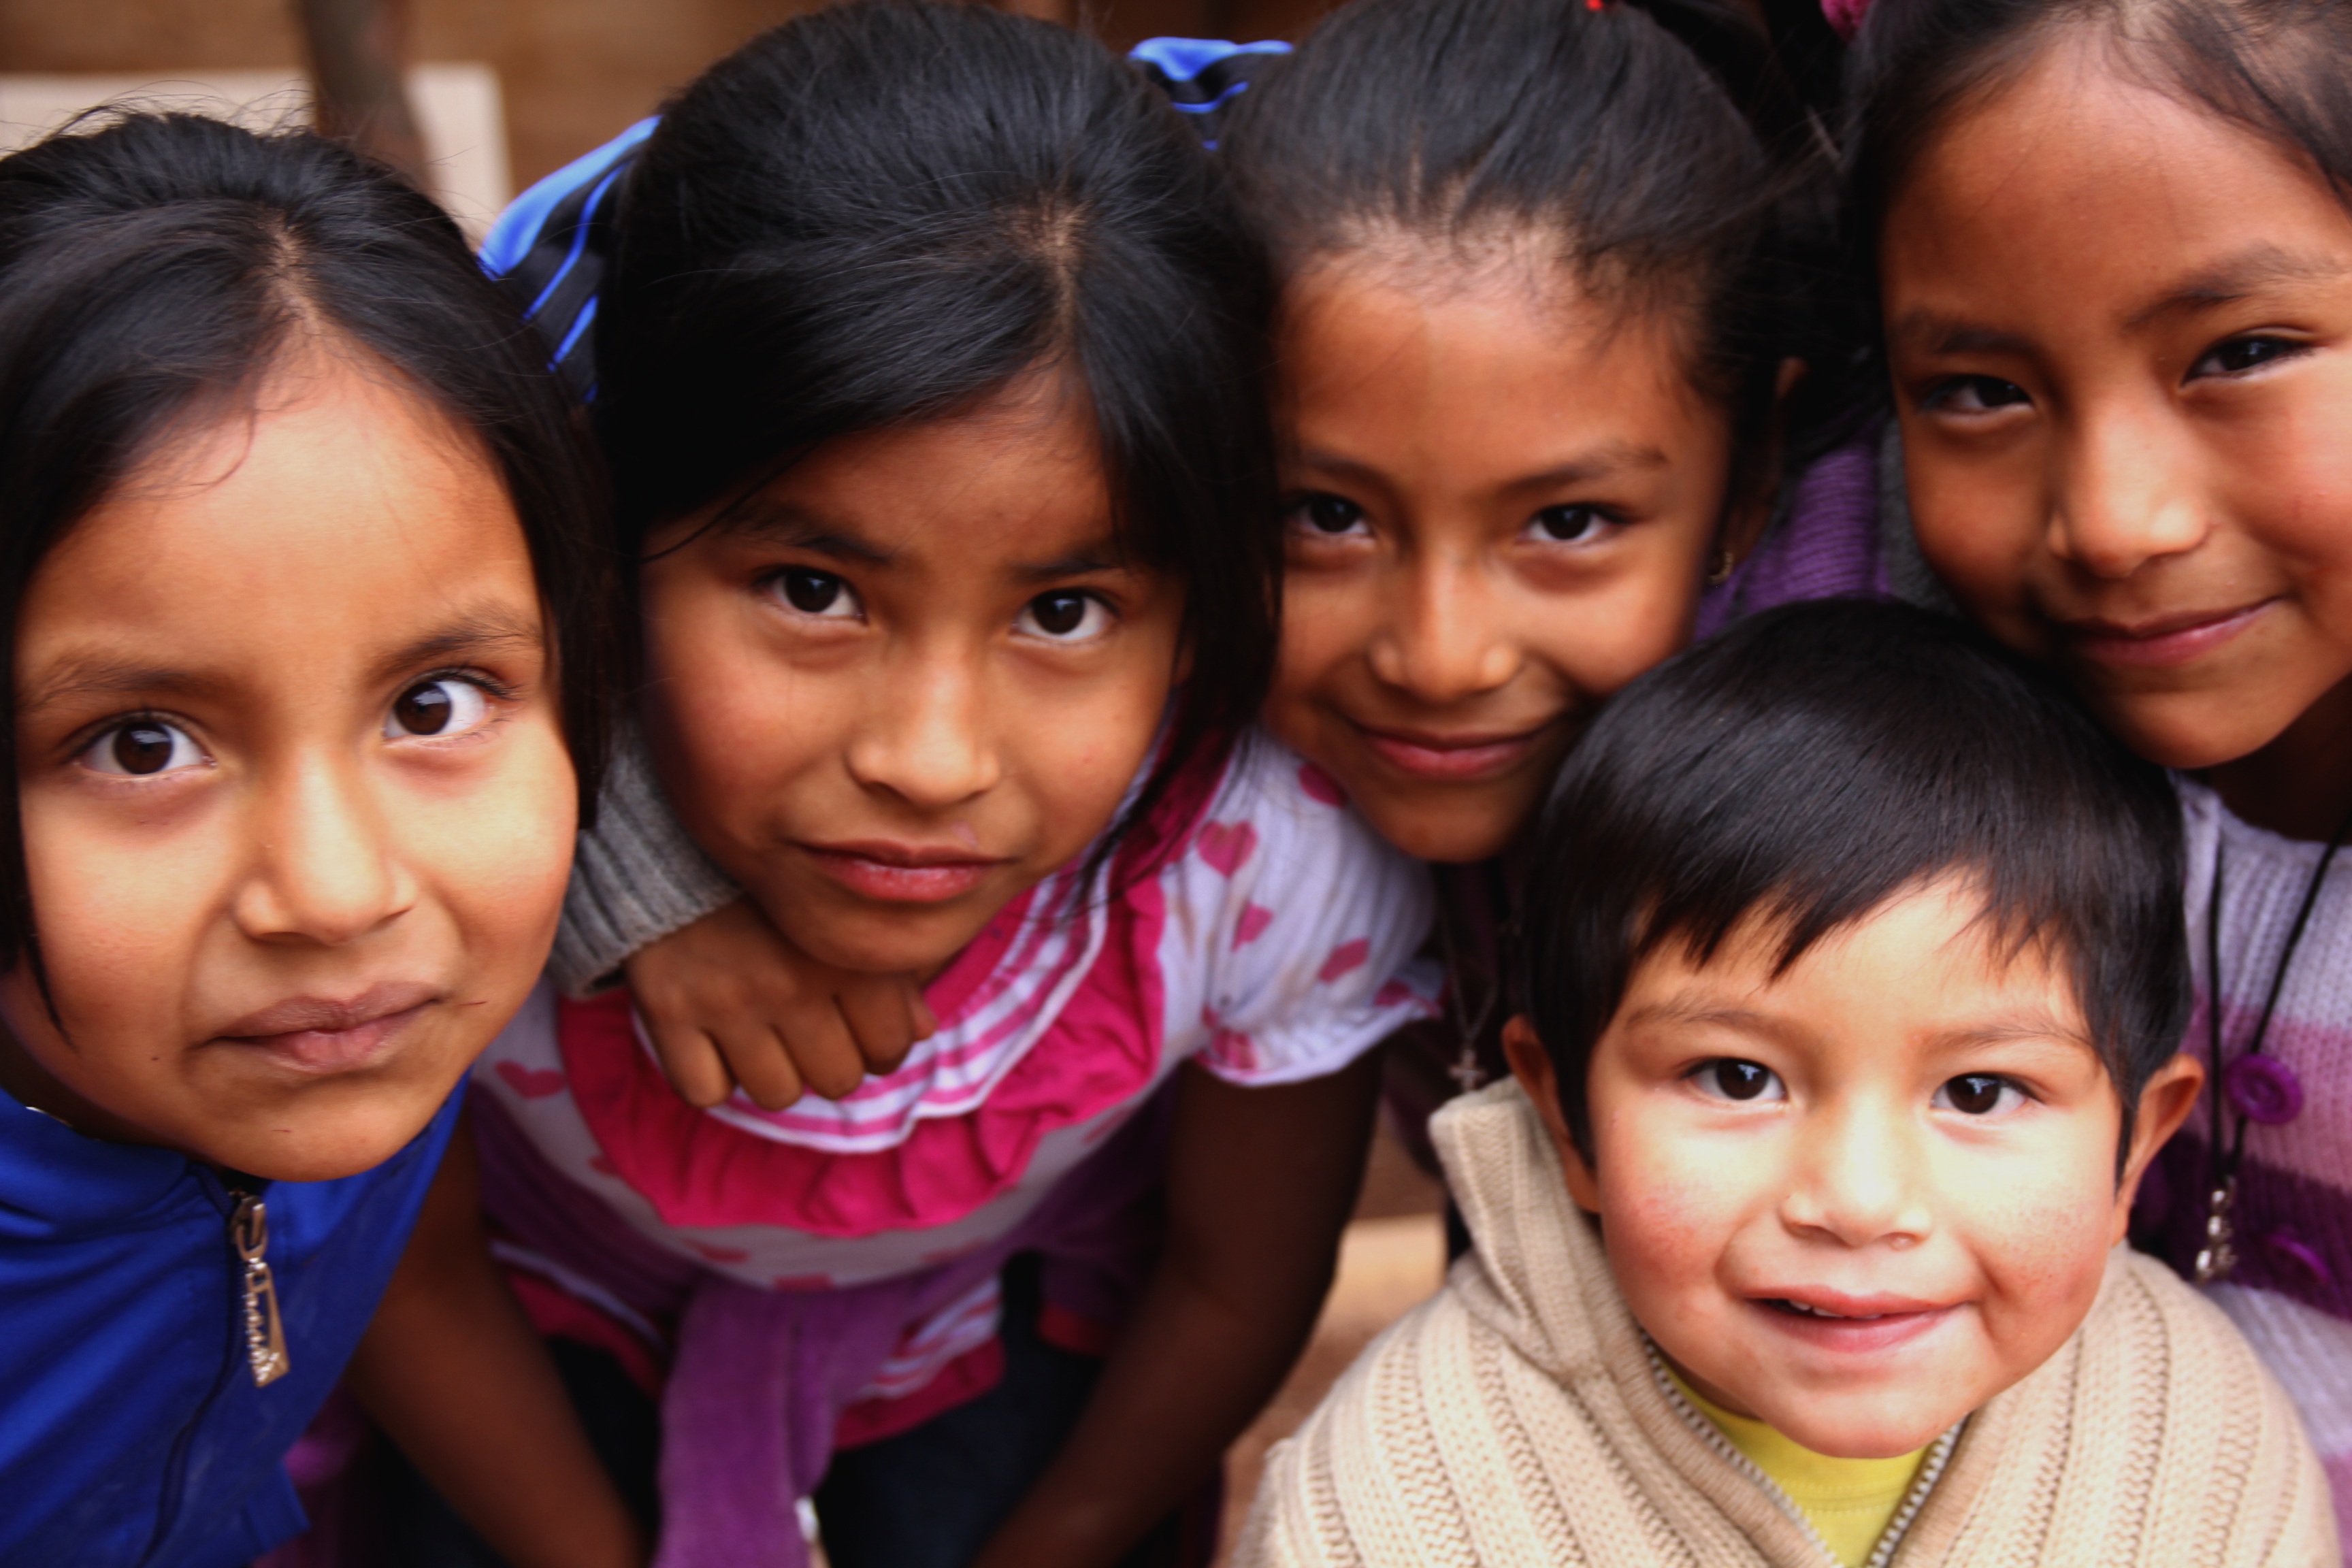
person, people, photography, desert, youth, child, facial expression, smile, sibling, family, children, san pedro de atacama, aymara